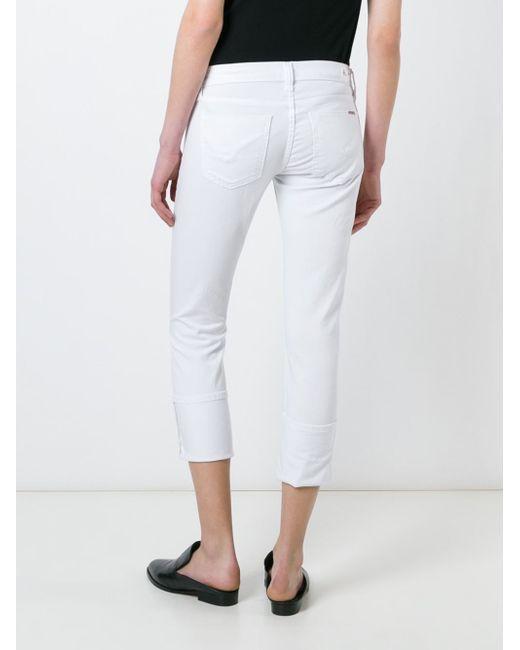
Weiße Dreiviertelhose mit geradem Bein für Damen